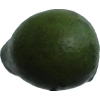
Label: green_avocado